Paranthropus aethiopicus

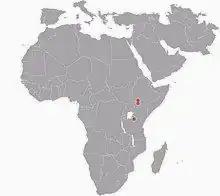
Locations of "P. aethiopicus" discoveries

In 1968, French palaeontologist Camille Arambourg and Breton anthropologist Yves Coppens described ""Paraustralopithecus aethiopicus"" based on a toothless mandible (Omo 18) from the Shungura Formation, Ethiopia. The name "aethiopicus" refers to Ethiopia. In 1976, American anthropologist Francis Clark Howell and Coppens reclassified it as "A. africanus".